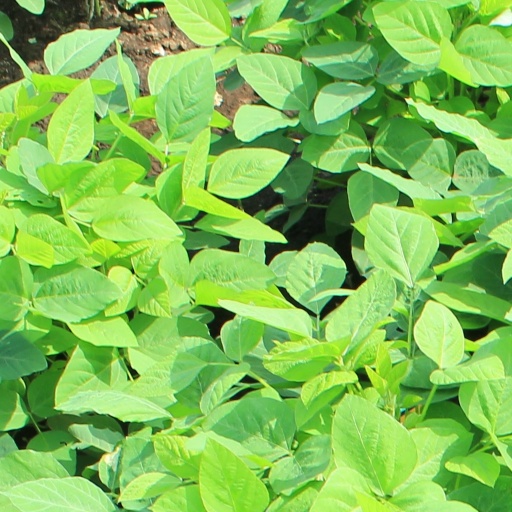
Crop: soybean